List of football stadiums in Ukraine

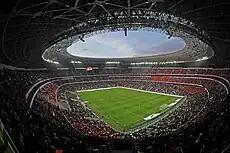
The Donbas Arena in Donetsk

Categories to all UAF stadiums are granted with consideration of all circumstances and data about a stadium and if it corresponds to FIFA, UEFA and UAF requirements (2020 UAF Regulations on stadium infrastructure. Article 3.2).